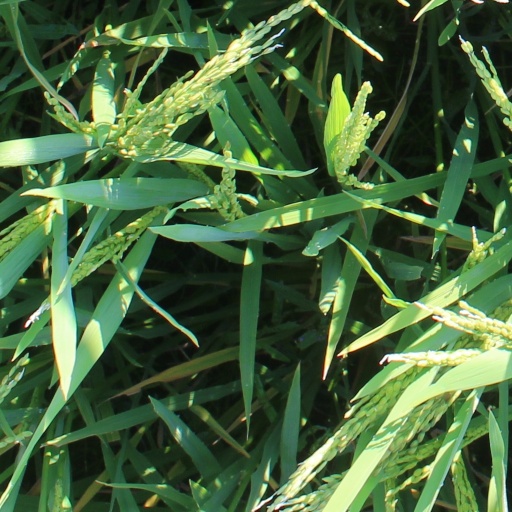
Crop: rice